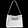
Label: Bag